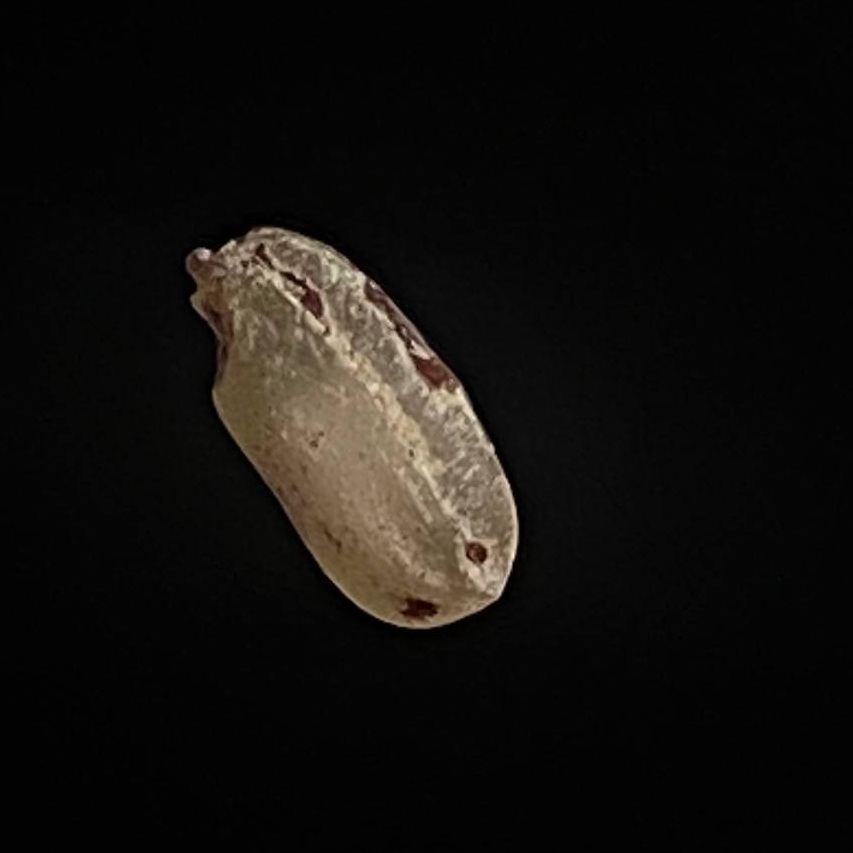
Rice variety: Amon